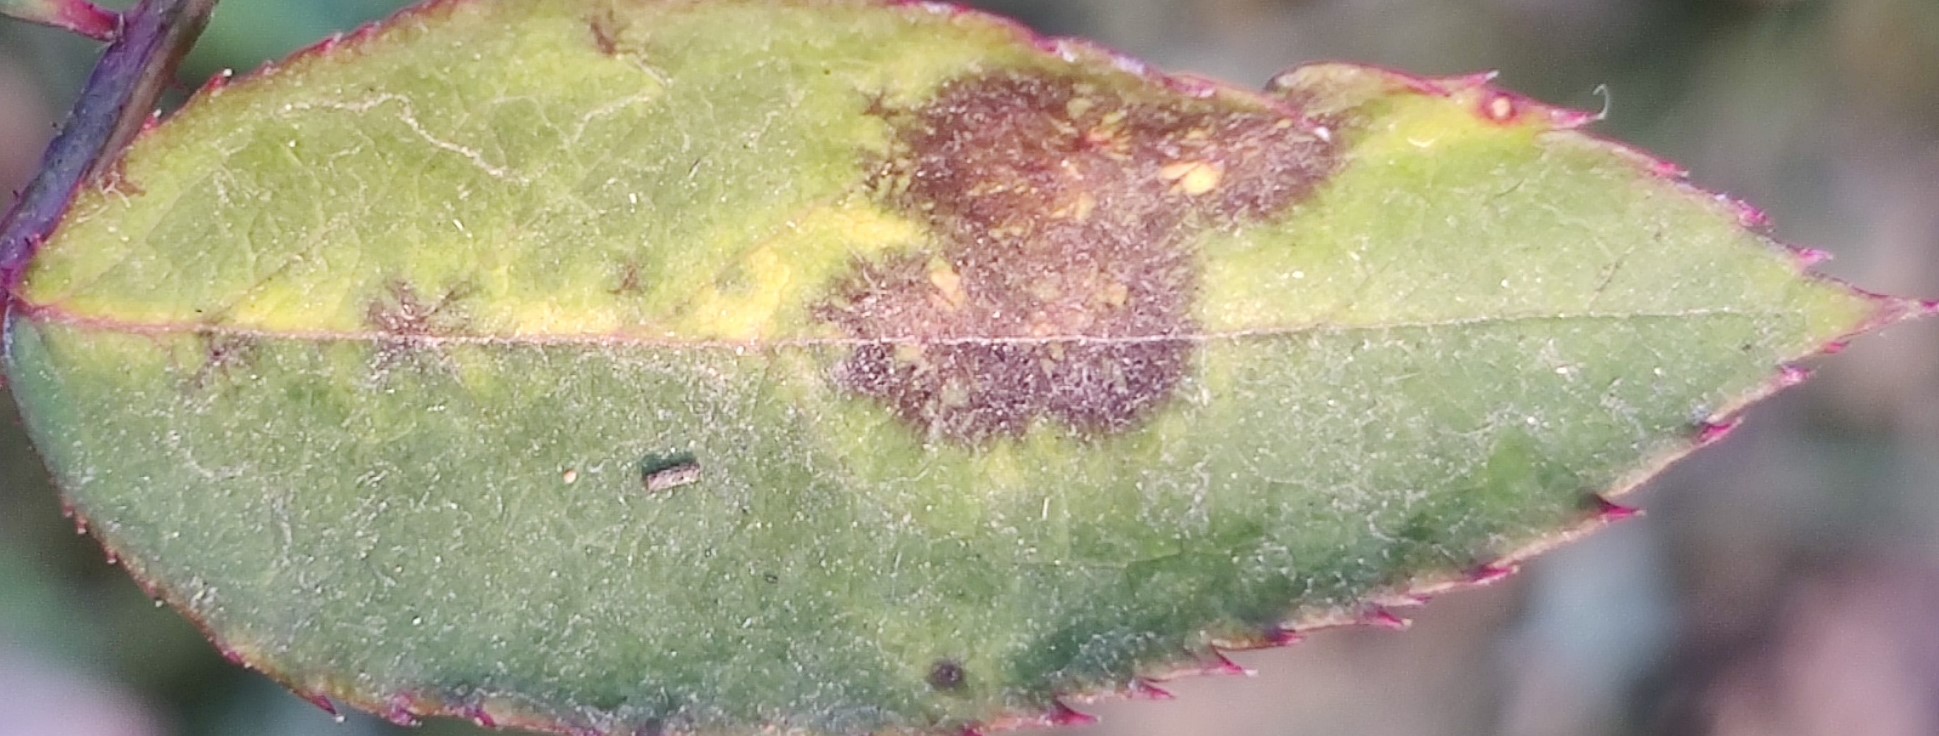
Label: Black Spot